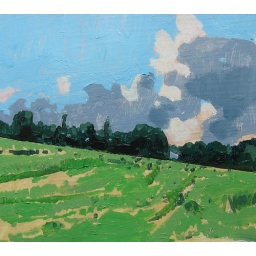
...my house through the windbreak.....the field was just harvested so I can walk in it again.